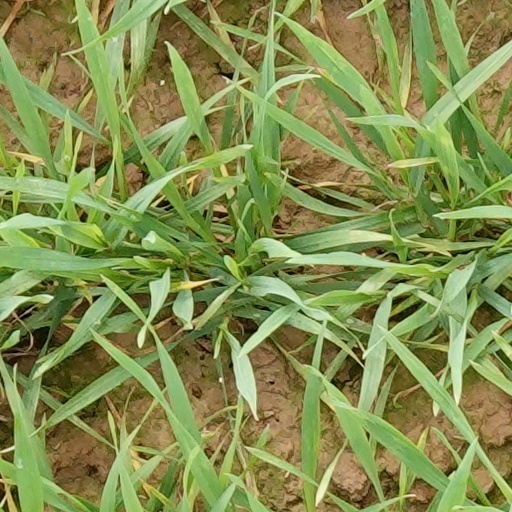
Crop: wheat